Silverdale Glen

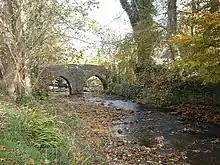
The medieval Monks Bridge over the Silverburn.

Silverdale Glen has a number of walks along the Silverburn river. A short walk goes from nearby Rushen Abbey, along the river and to Silverdale Glen. A medieval bridge dating to the 12th century built by Cistercian monks spans the river close to Rushen Abbey. A longer walk is from Rushen Abbey, along the river, and to Poulsom Park beside Castletown railway station. Walkers will also pass the Monks Well which was a popular wishing well during the height of mass tourism to the area.